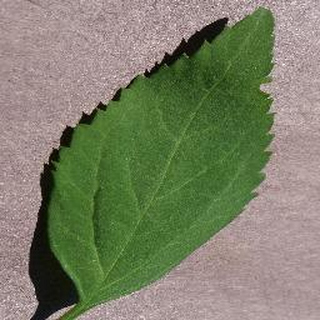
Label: healthy_cherry